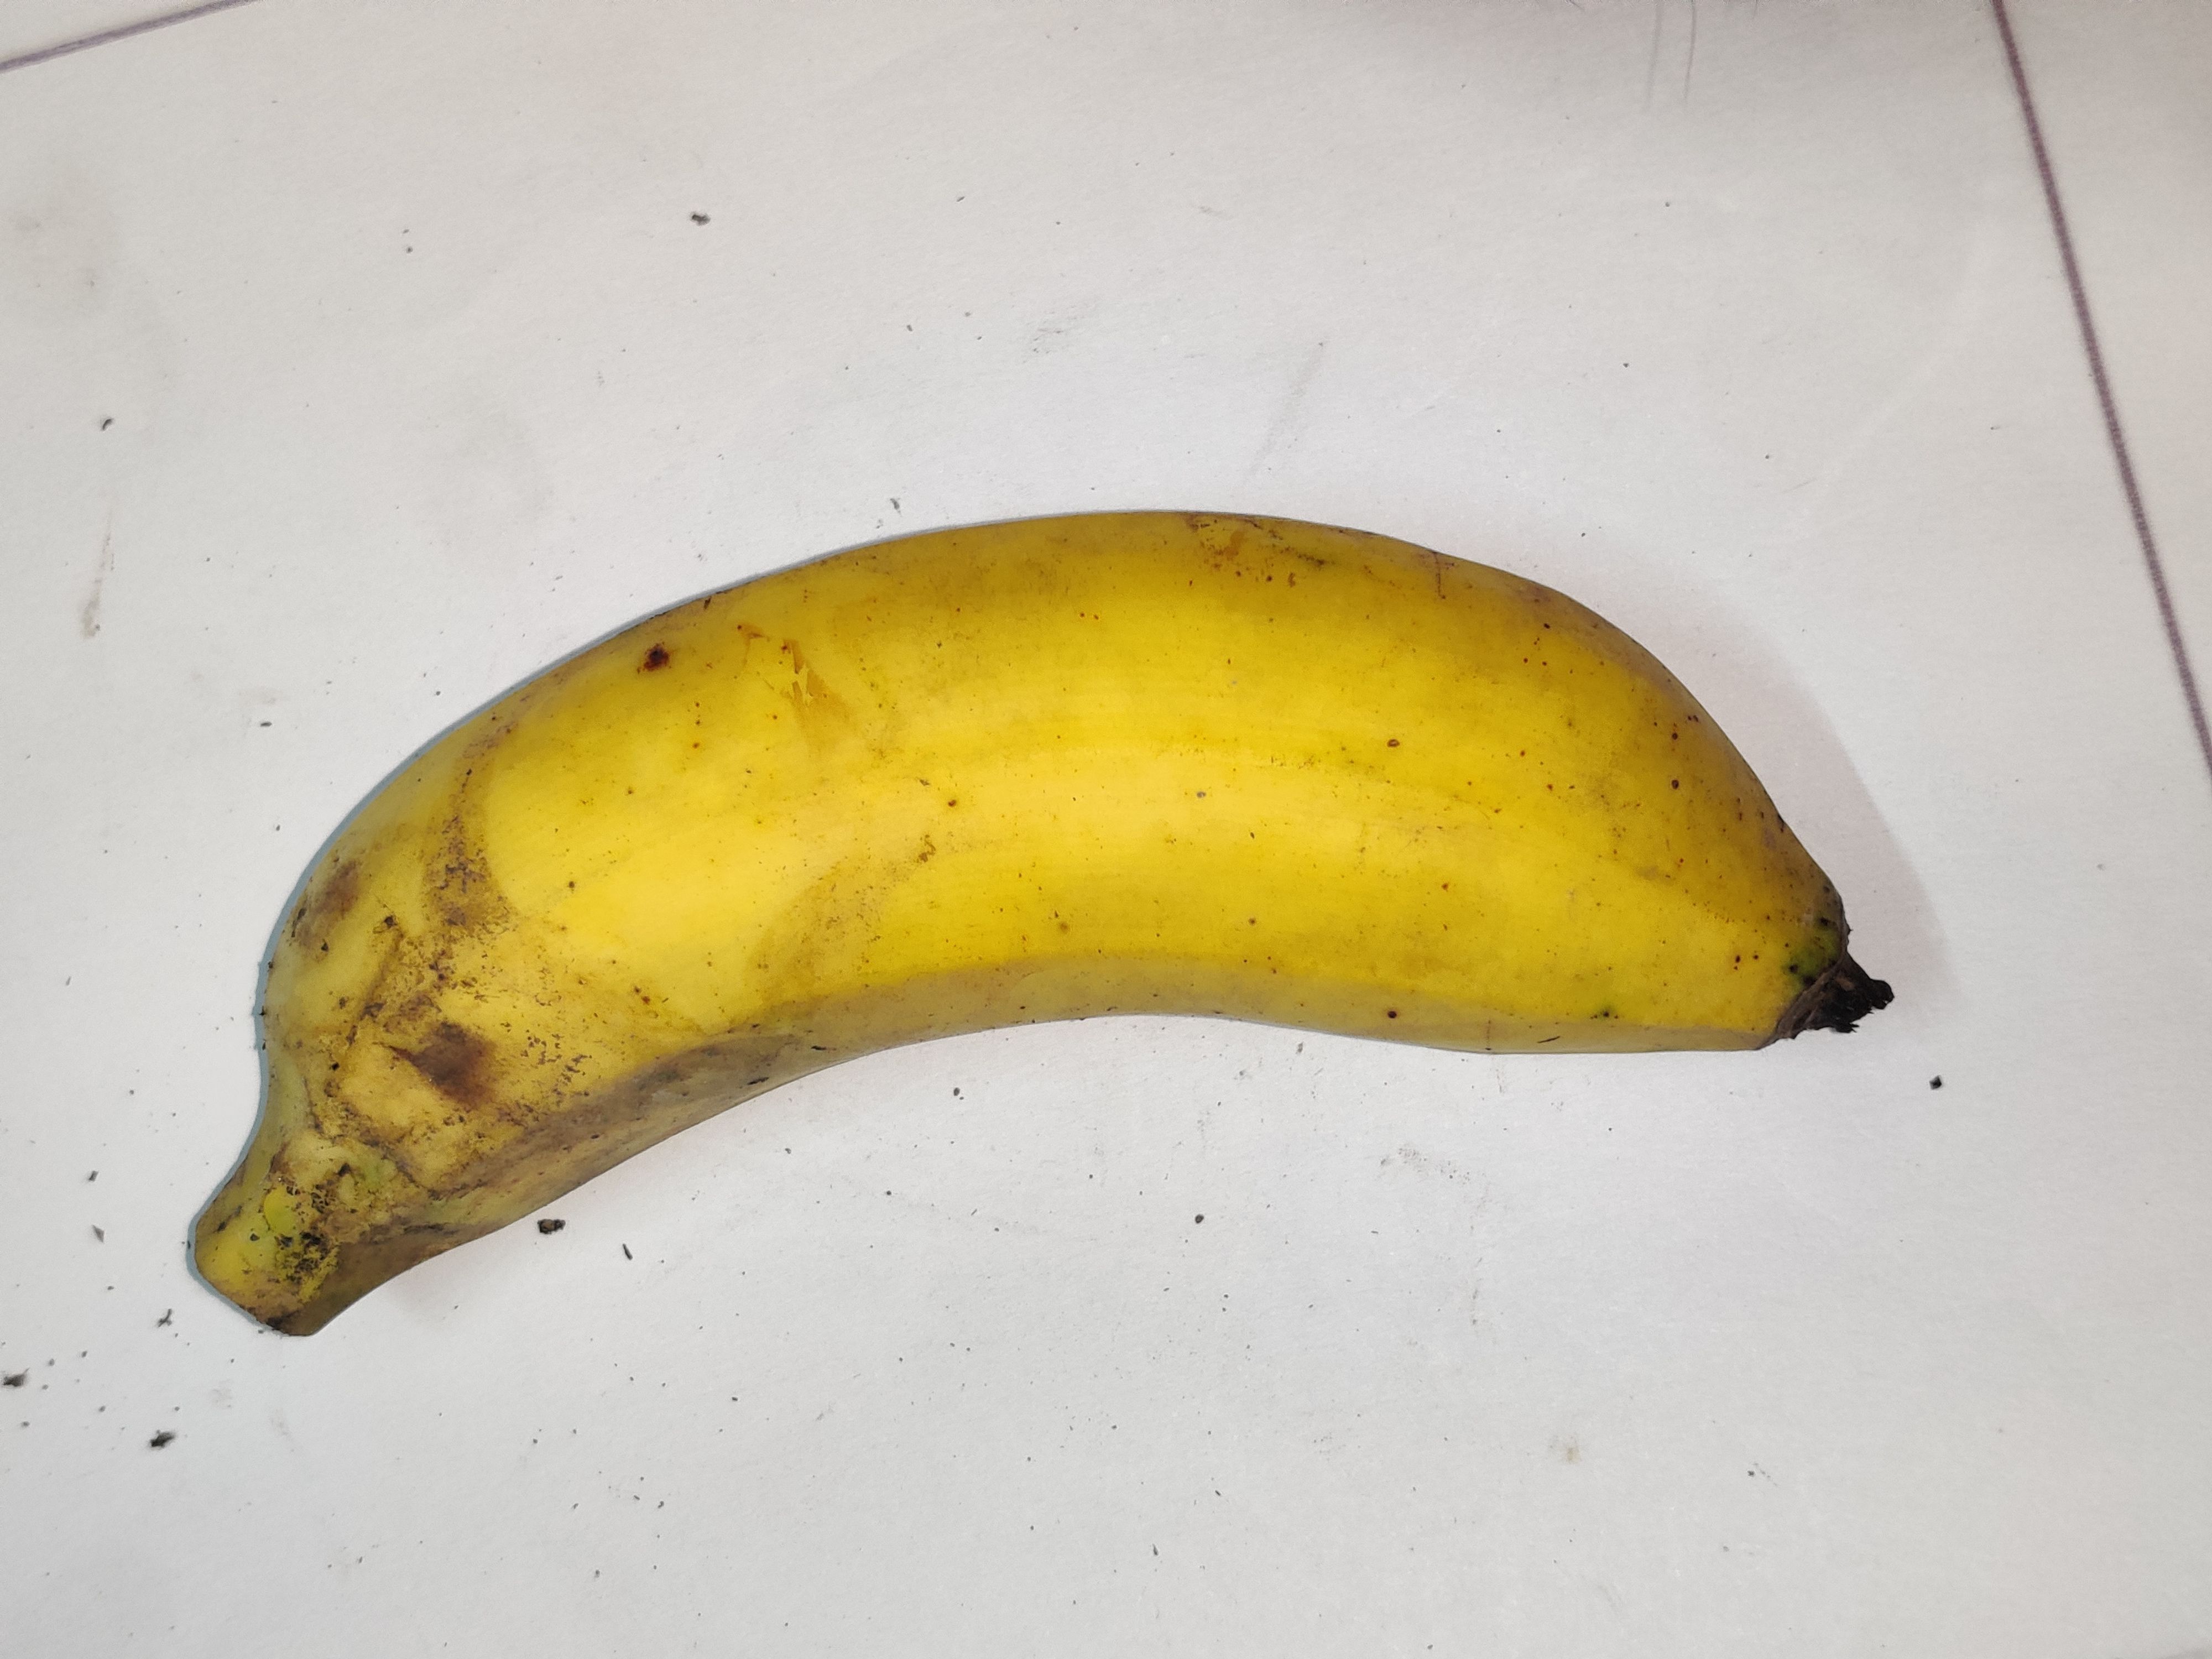
Fruit: banana
Grade: 1st-grade